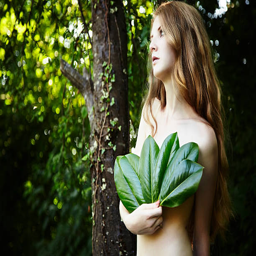
portrait of romantic woman at the green forest